Canon regular

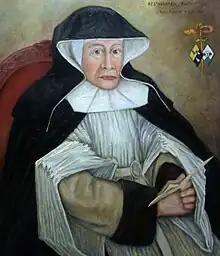
Abbess Joanna van Doorselaer de ten Ryen, Waasmunster Roosenberg Abbey.

As well as canons regular, there are also "canonesses regular", the claim of an origin in the Apostolic Age being common to both. Communities of canonesses regular developed from the groups of women who took the name and the Rule of life laid down for the various congregations of canons regular. As with regard to origin and antiquity the same is to be said of orders of women both in general and in particular as of orders of men. St. Basil in his rules addresses both men and women. Augustine of Hippo drew up the first general rule for communities of women in the year 423.